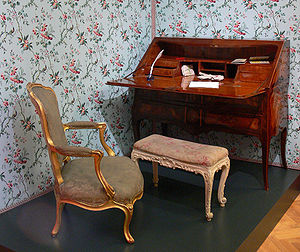
Sekretær (møbel)
Eksempel på sekretær fra 1700-tallet med skriveplade, der kan klappes ned
En sekretær er et helt eller delvist aflåseligt skuffemøbel forsynet med en skriveplade, så møblet kan bruges som skrivebord. Var især populær i 1700-tallets Frankrig og betragtedes som en primært feminin luksusgenstand. Var forløber for det egentlige skrivebord. Såvel underdelens form som overdelens størrelse og udformning kan variere meget. Hvor skillelinien mellem en sekretær og en kommode på den ene side og en sekretær og et skrivebord på den anden side er på dansk lidt usikkert, men karakteristisk er, at der forekommer en skriveplade, samt at der er en opsats som er hævet over skrivepladen.